Izu Ugonoh

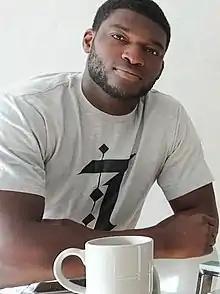
Ugonoh in 2018

Izuagbe Ugonoh (born 2 November 1986) is a Polish mixed martial artist and former professional boxer and kickboxer. He is a graduate of the Jędrzej Śniadecki University School of Physical Education and Sport in Gdańsk.